Bumblebee (DC Comics)

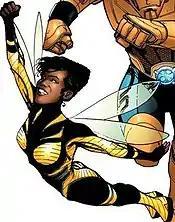
Bumblebee's current Doom Patrol costume, art by Matthew Clark.

Bumblebee and her husband are among the heroes recruited by Donna Troy to help avert a crisis that threatened the existence of the universe. After a battle in space, most of the heroes are trapped by a Zeta Beam that Adam Strange intended to use for teleport the heroes away from a rift in space. The combined effects of the rift and the Zeta Beam shrinks Bumblebee to six inches tall. Following this, she joins the Doom Patrol.